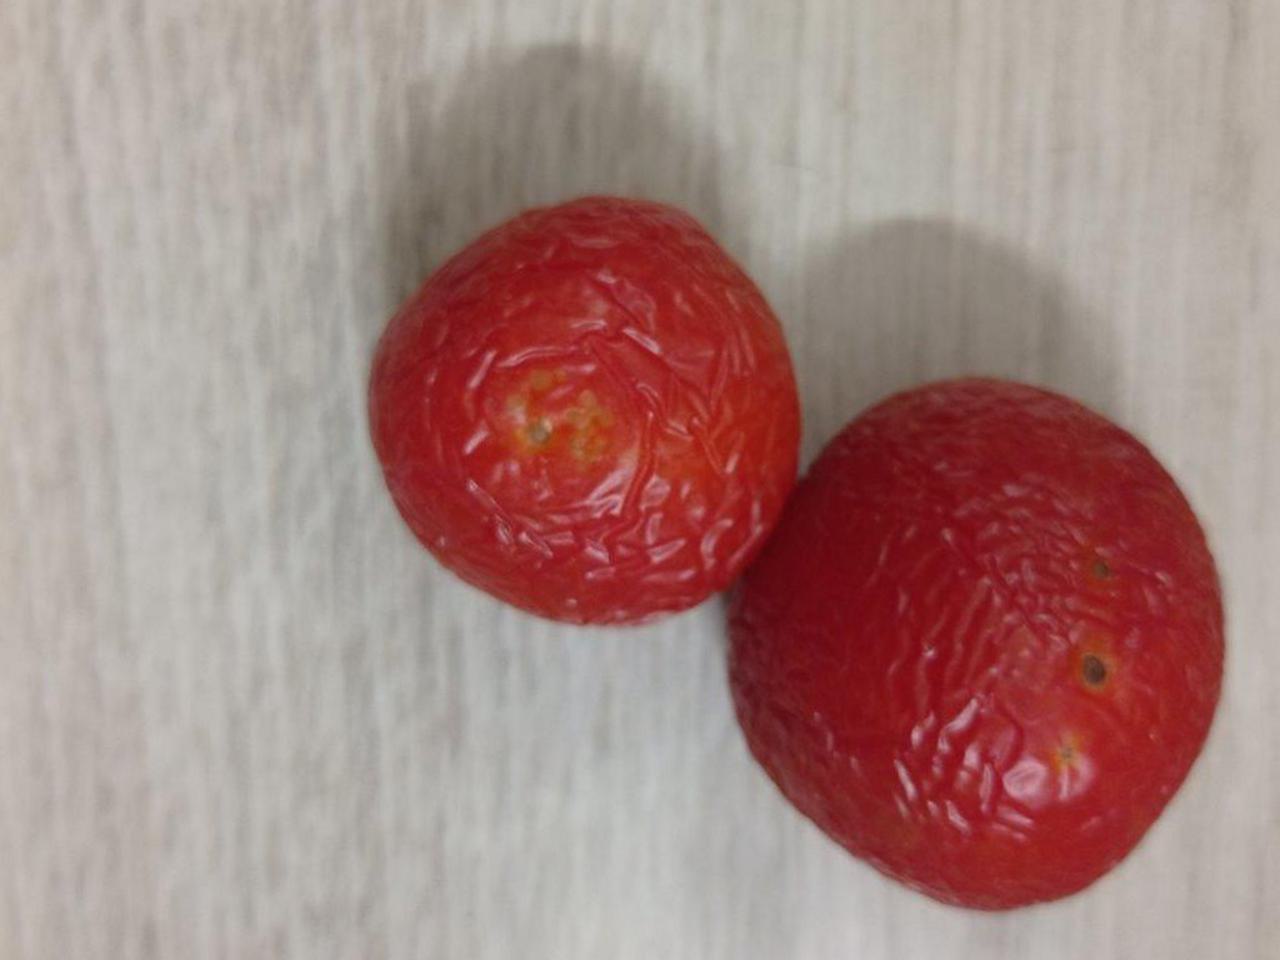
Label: Rotten